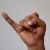
The image shows a hand gesture representing the letter 'J' in Indian Sign Language.